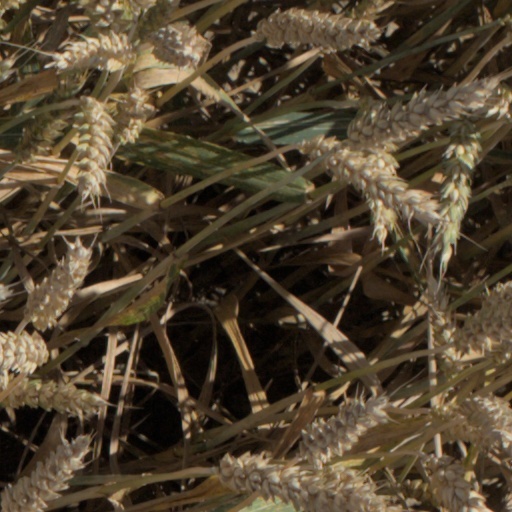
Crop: wheat